Margaret Douglas, Countess of Arran

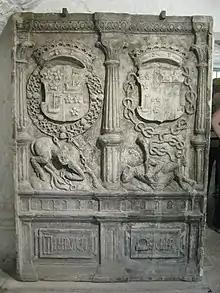
An armorial stone at Kinneil House commemorates Margaret Douglas' marriage with heraldry on the right above a wild man with a club and beneath, the Douglas motto "sickar" or sure, with a padlock

Her sister Beatrix married Robert Maxwell, 6th Lord Maxwell, and her sister Elizabeth married to James Douglas, who became the 4th Earl of Morton and Regent of Scotland. The three sisters were all affected by mental ill-health.